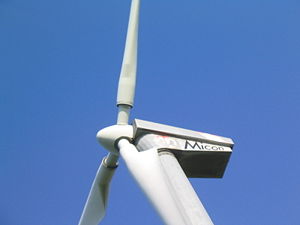
NEG Micon
En vindmølle fra Micom
NEG Micon var en dansk vindmøllefabrikant, som i marts 2004 fusionerede med konkurrenten Vestas. Kun Vestas-navnet videreførtes, mens det fælles hovedsæde blev i NEG Micons oprindelige hovedkvarter i Randers.